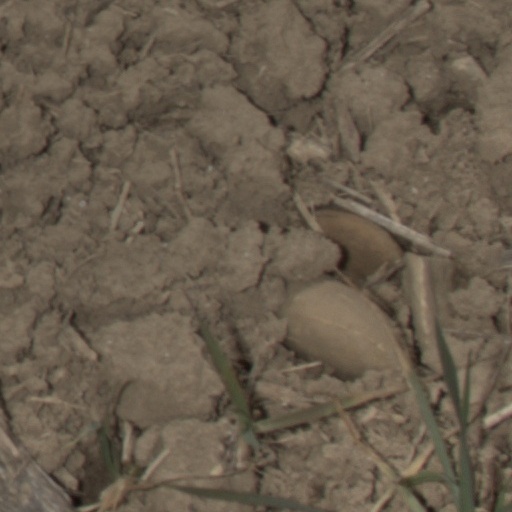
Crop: wheat